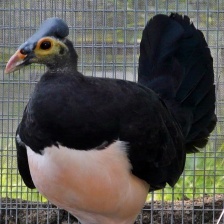
Species: MALEO
Scientific name: MACROCEPHALON MALEO